Jazz fusion

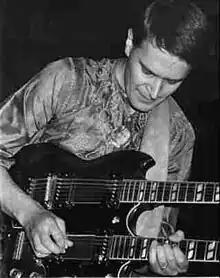
John McLaughlin performs during his Mahavishnu Orchestra period

Miles Davis was one of the first jazz musicians to incorporate jazz fusion into his material. He also proved to be a good judge of talented sidemen. Several of the players he chose for his early fusion work went on to success in their own bands.